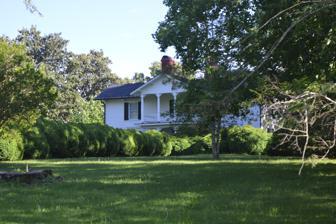
Building: Grassdale Farm
Country: United States of America
Year built: 1860
Historic house in Virginia, United States United States historic place Grassdale Farm U.S. National Register of Historic Places Virginia Landmarks Register Roadside view Show map of Virginia Show map of the United States Location 187 Spencer Penn Rd., Spencer , Virginia Coordinates 36°36′58″N 80°00′37″W / 36.61611°N 80.01028°W / 36.61611; -80.01028 Area 90 acres (36 ha) Built c. 1860 ( 1860 ) Built by Stanley Bowles, Mr. Taylor Architectural style Greek Revival, Italianate NRHP reference No. 02000587 VLR No. 044-0010 Significant dates Added to NRHP May 30, 2002 Designated VLR March 13, 2002 Grassdale Farm is a historic home located at Spencer , Henry County, Virginia . It was built about 1860, and is a two-story, center-passage-plan frame dwelling with Greek Revival and Greek Revival style influences. Two-story ells have been added to the rear of the main section, creating an overall "U" form. Also on the property are a variety of contributing buildings and outbuildings including a kitchen, smokehouse , cook's house, log dwelling, and office / caretaker's house dated to the 19th century; and a garage, playhouse, poultry house, two barns, greenhouse, Mack Watkin's House, granary and corn crib , and Spencer Store and Post Office dated to the 1940s-1950s. Grassdale Farm was once owned by Thomas Jefferson Penn, who built Chinqua-Penn Plantation outside Reidsville, North Carolina , where the Penn tobacco-manufacturing interests were located. It was listed on the National Register of Historic Places in 2002. References